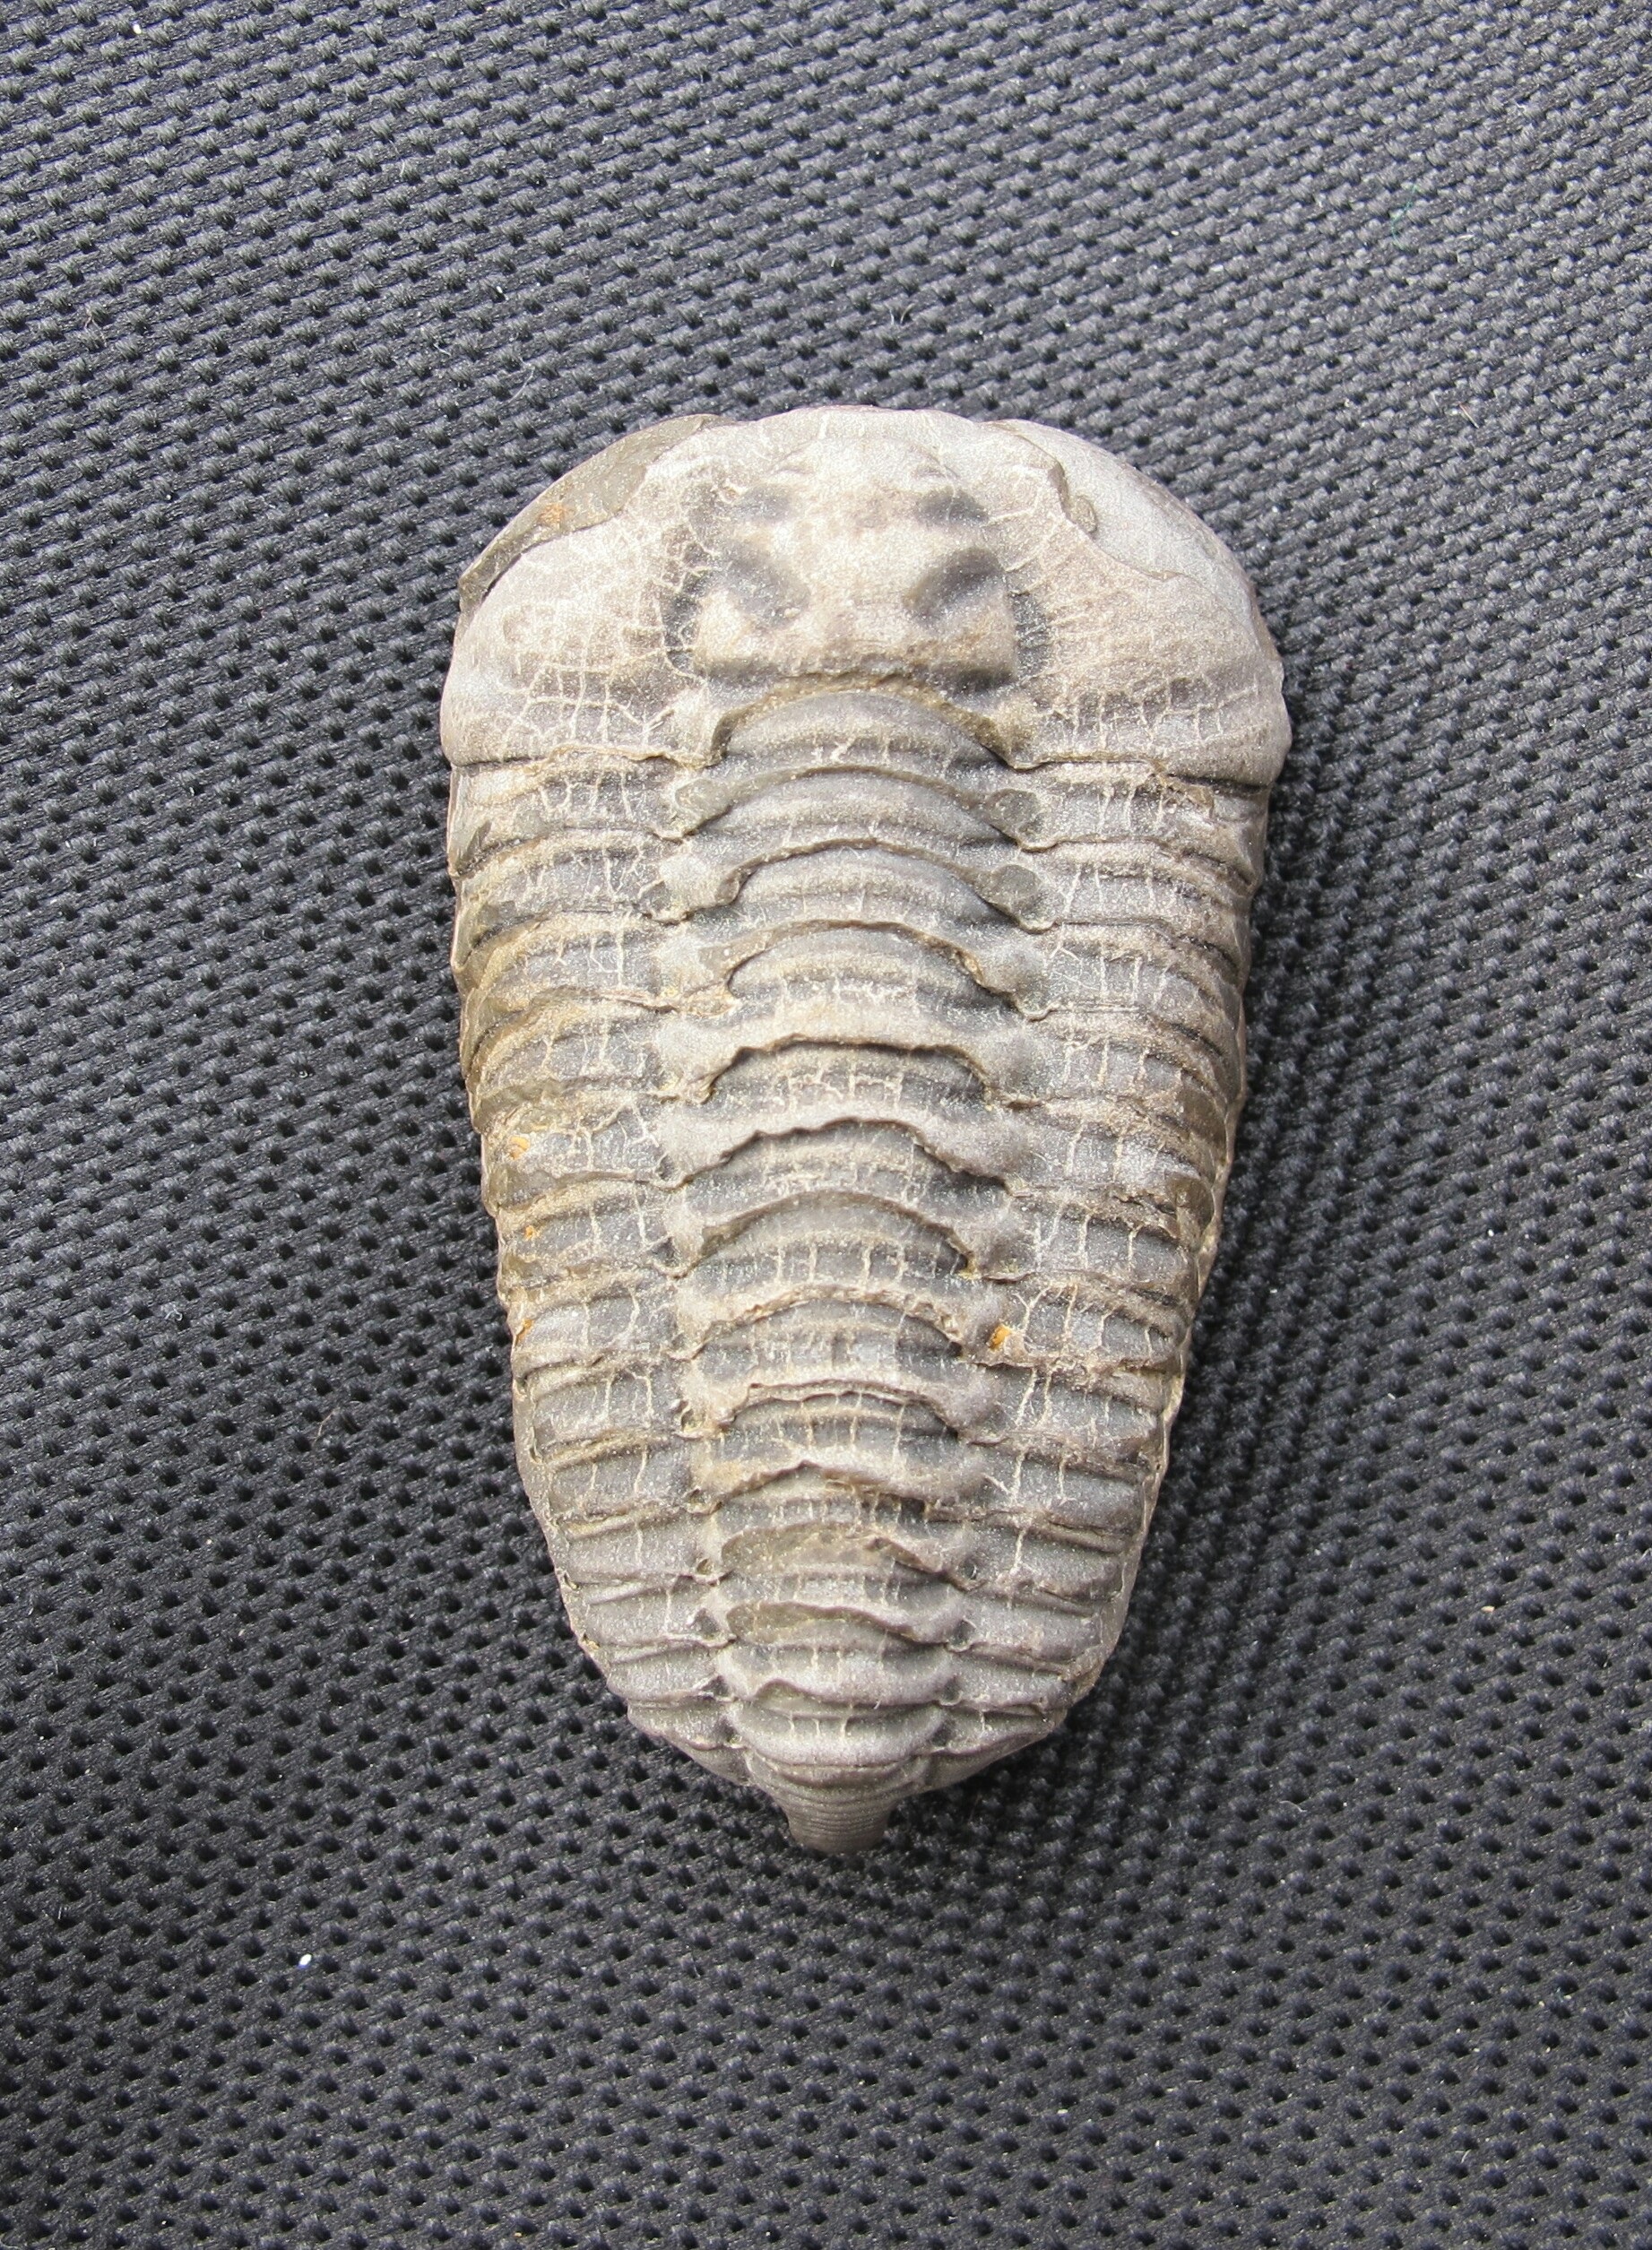
hand, insect, invertebrate, fossil, trilobite, colpocoryphe bohemica